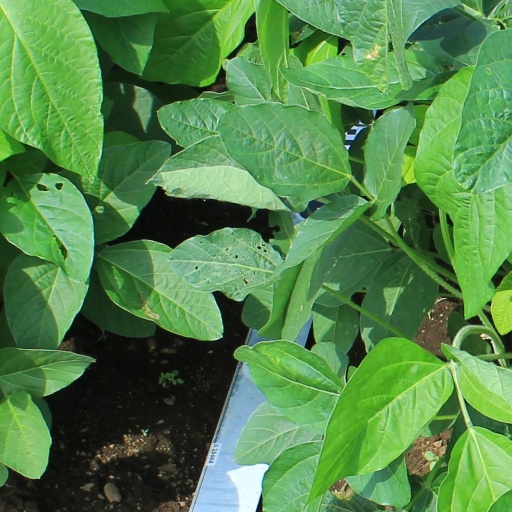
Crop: soybean